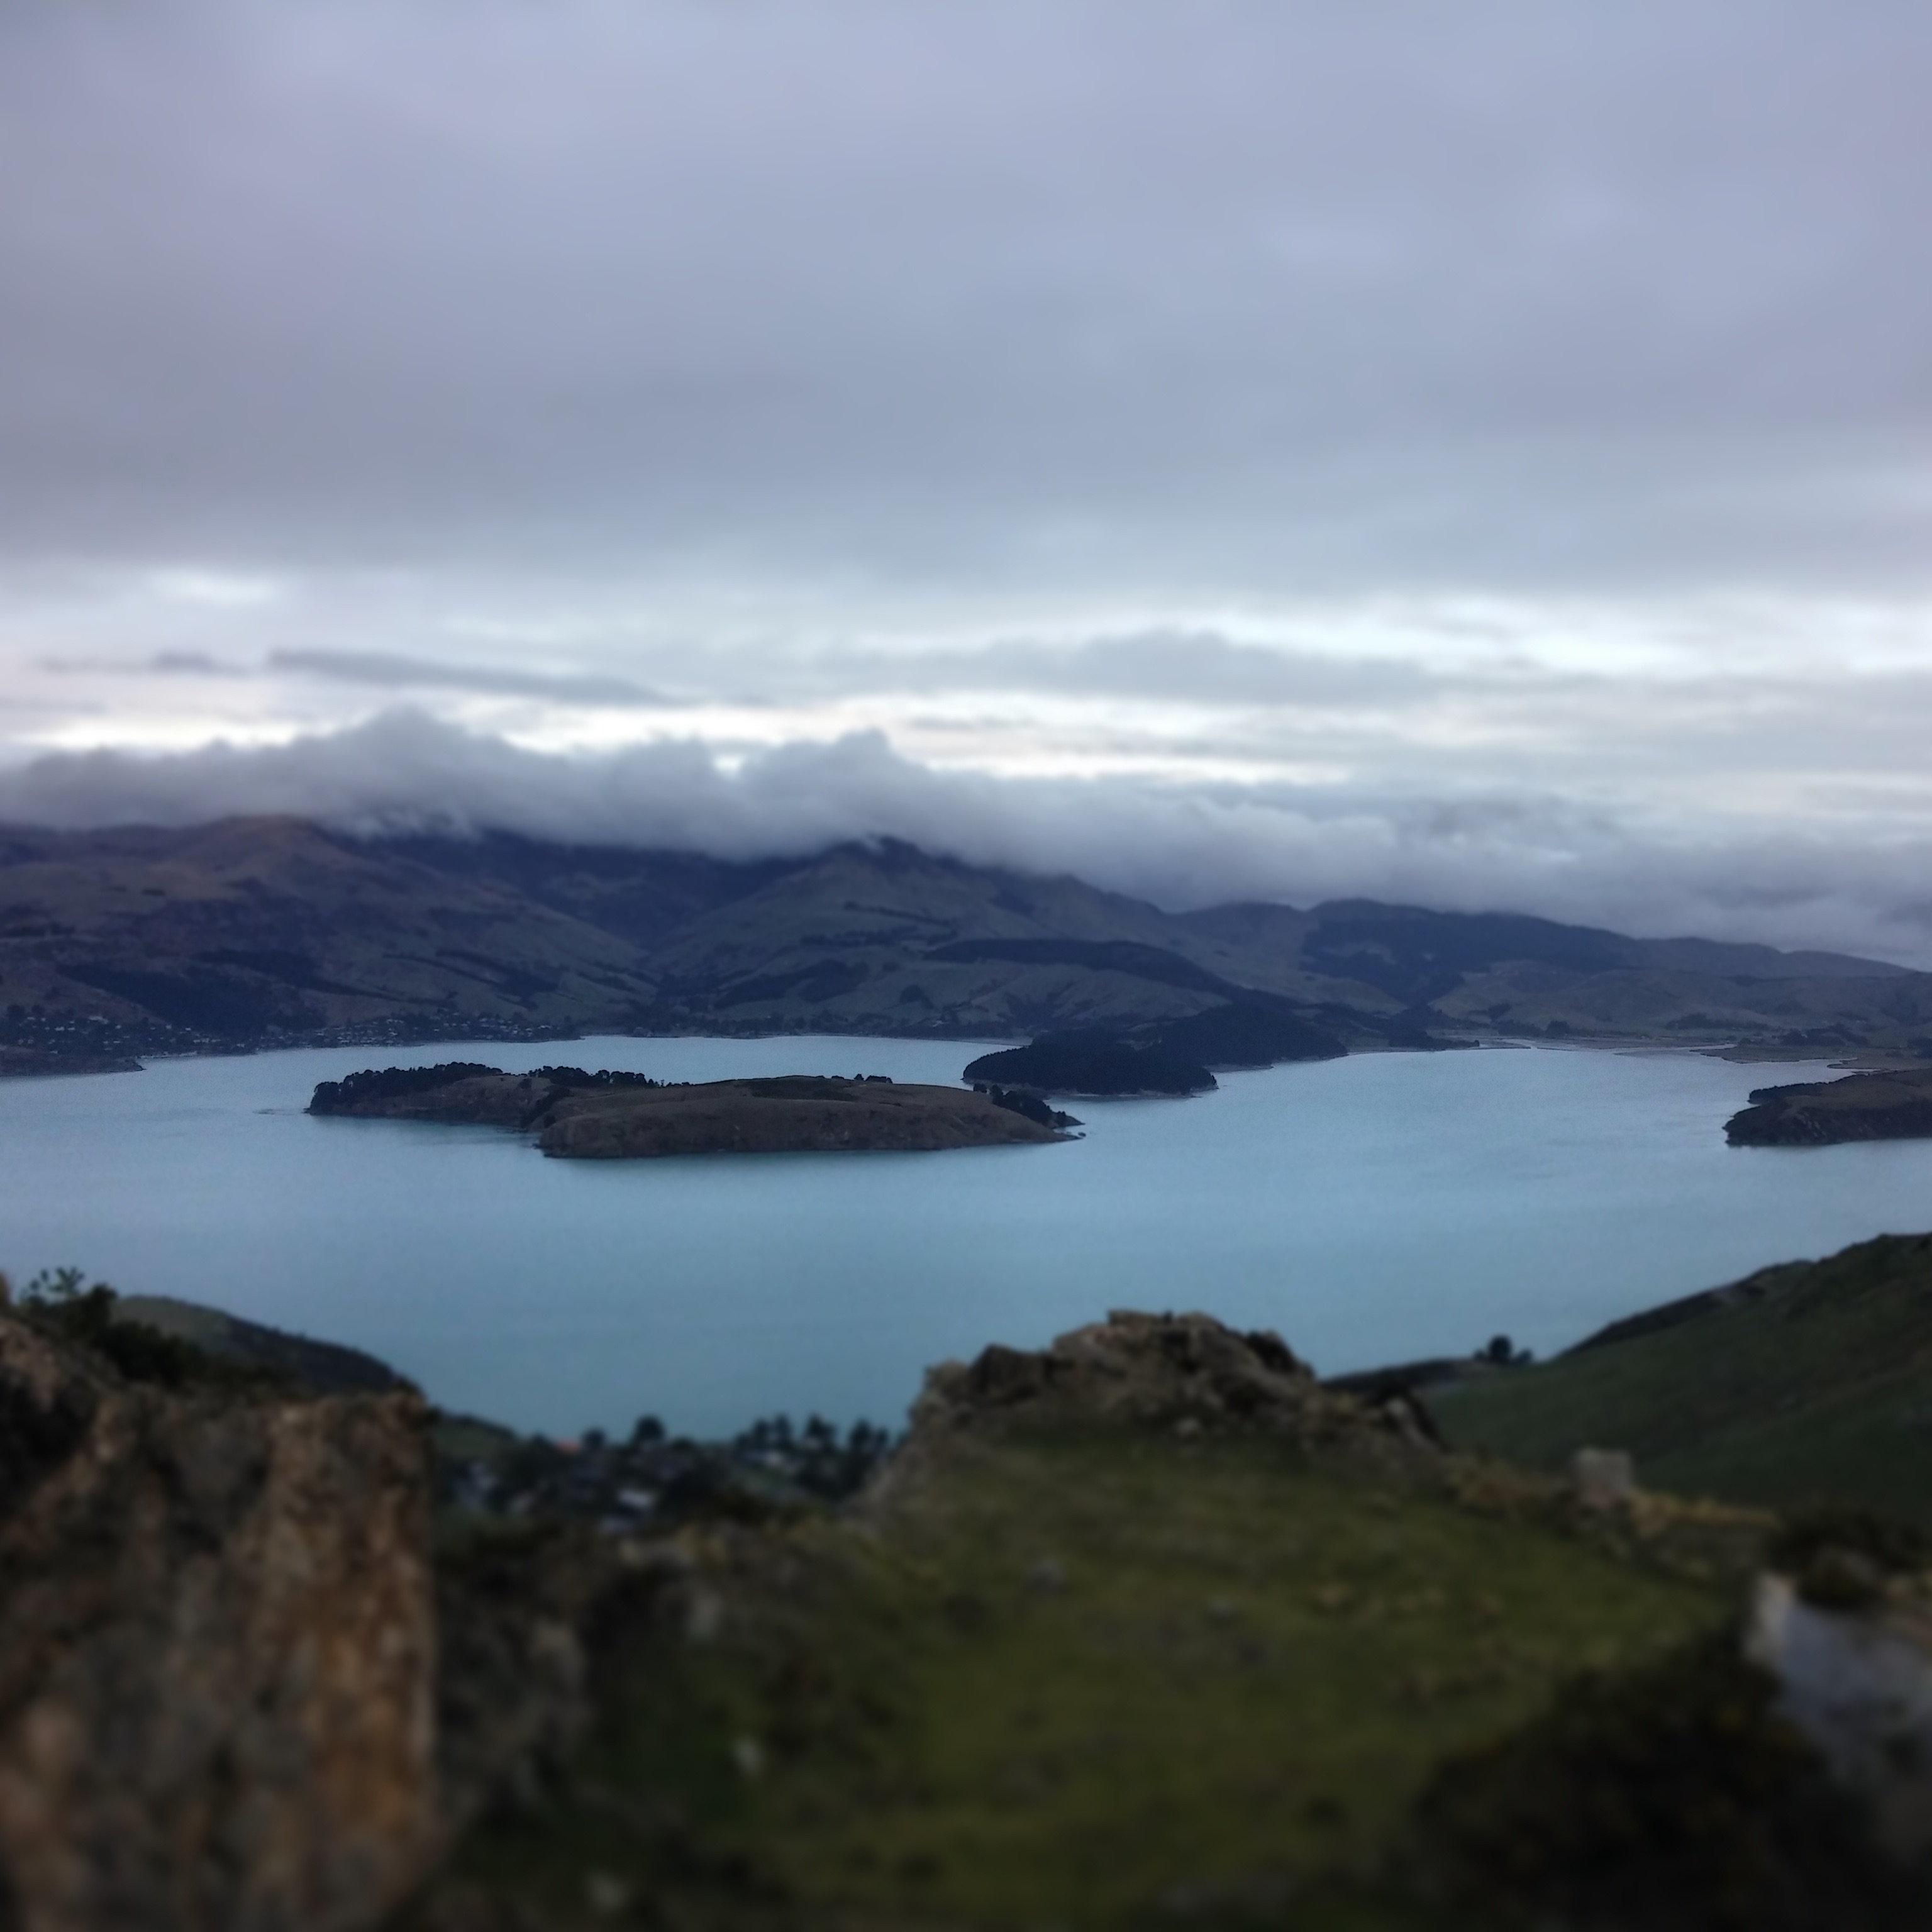
landscape, sea, coast, water, ocean, horizon, mountain, snow, cloud, shore, lake, cliff, reflection, weather, bay, fjord, reservoir, highland, terrain, body of water, fell, loch, atmospheric phenomenon, glacial landform